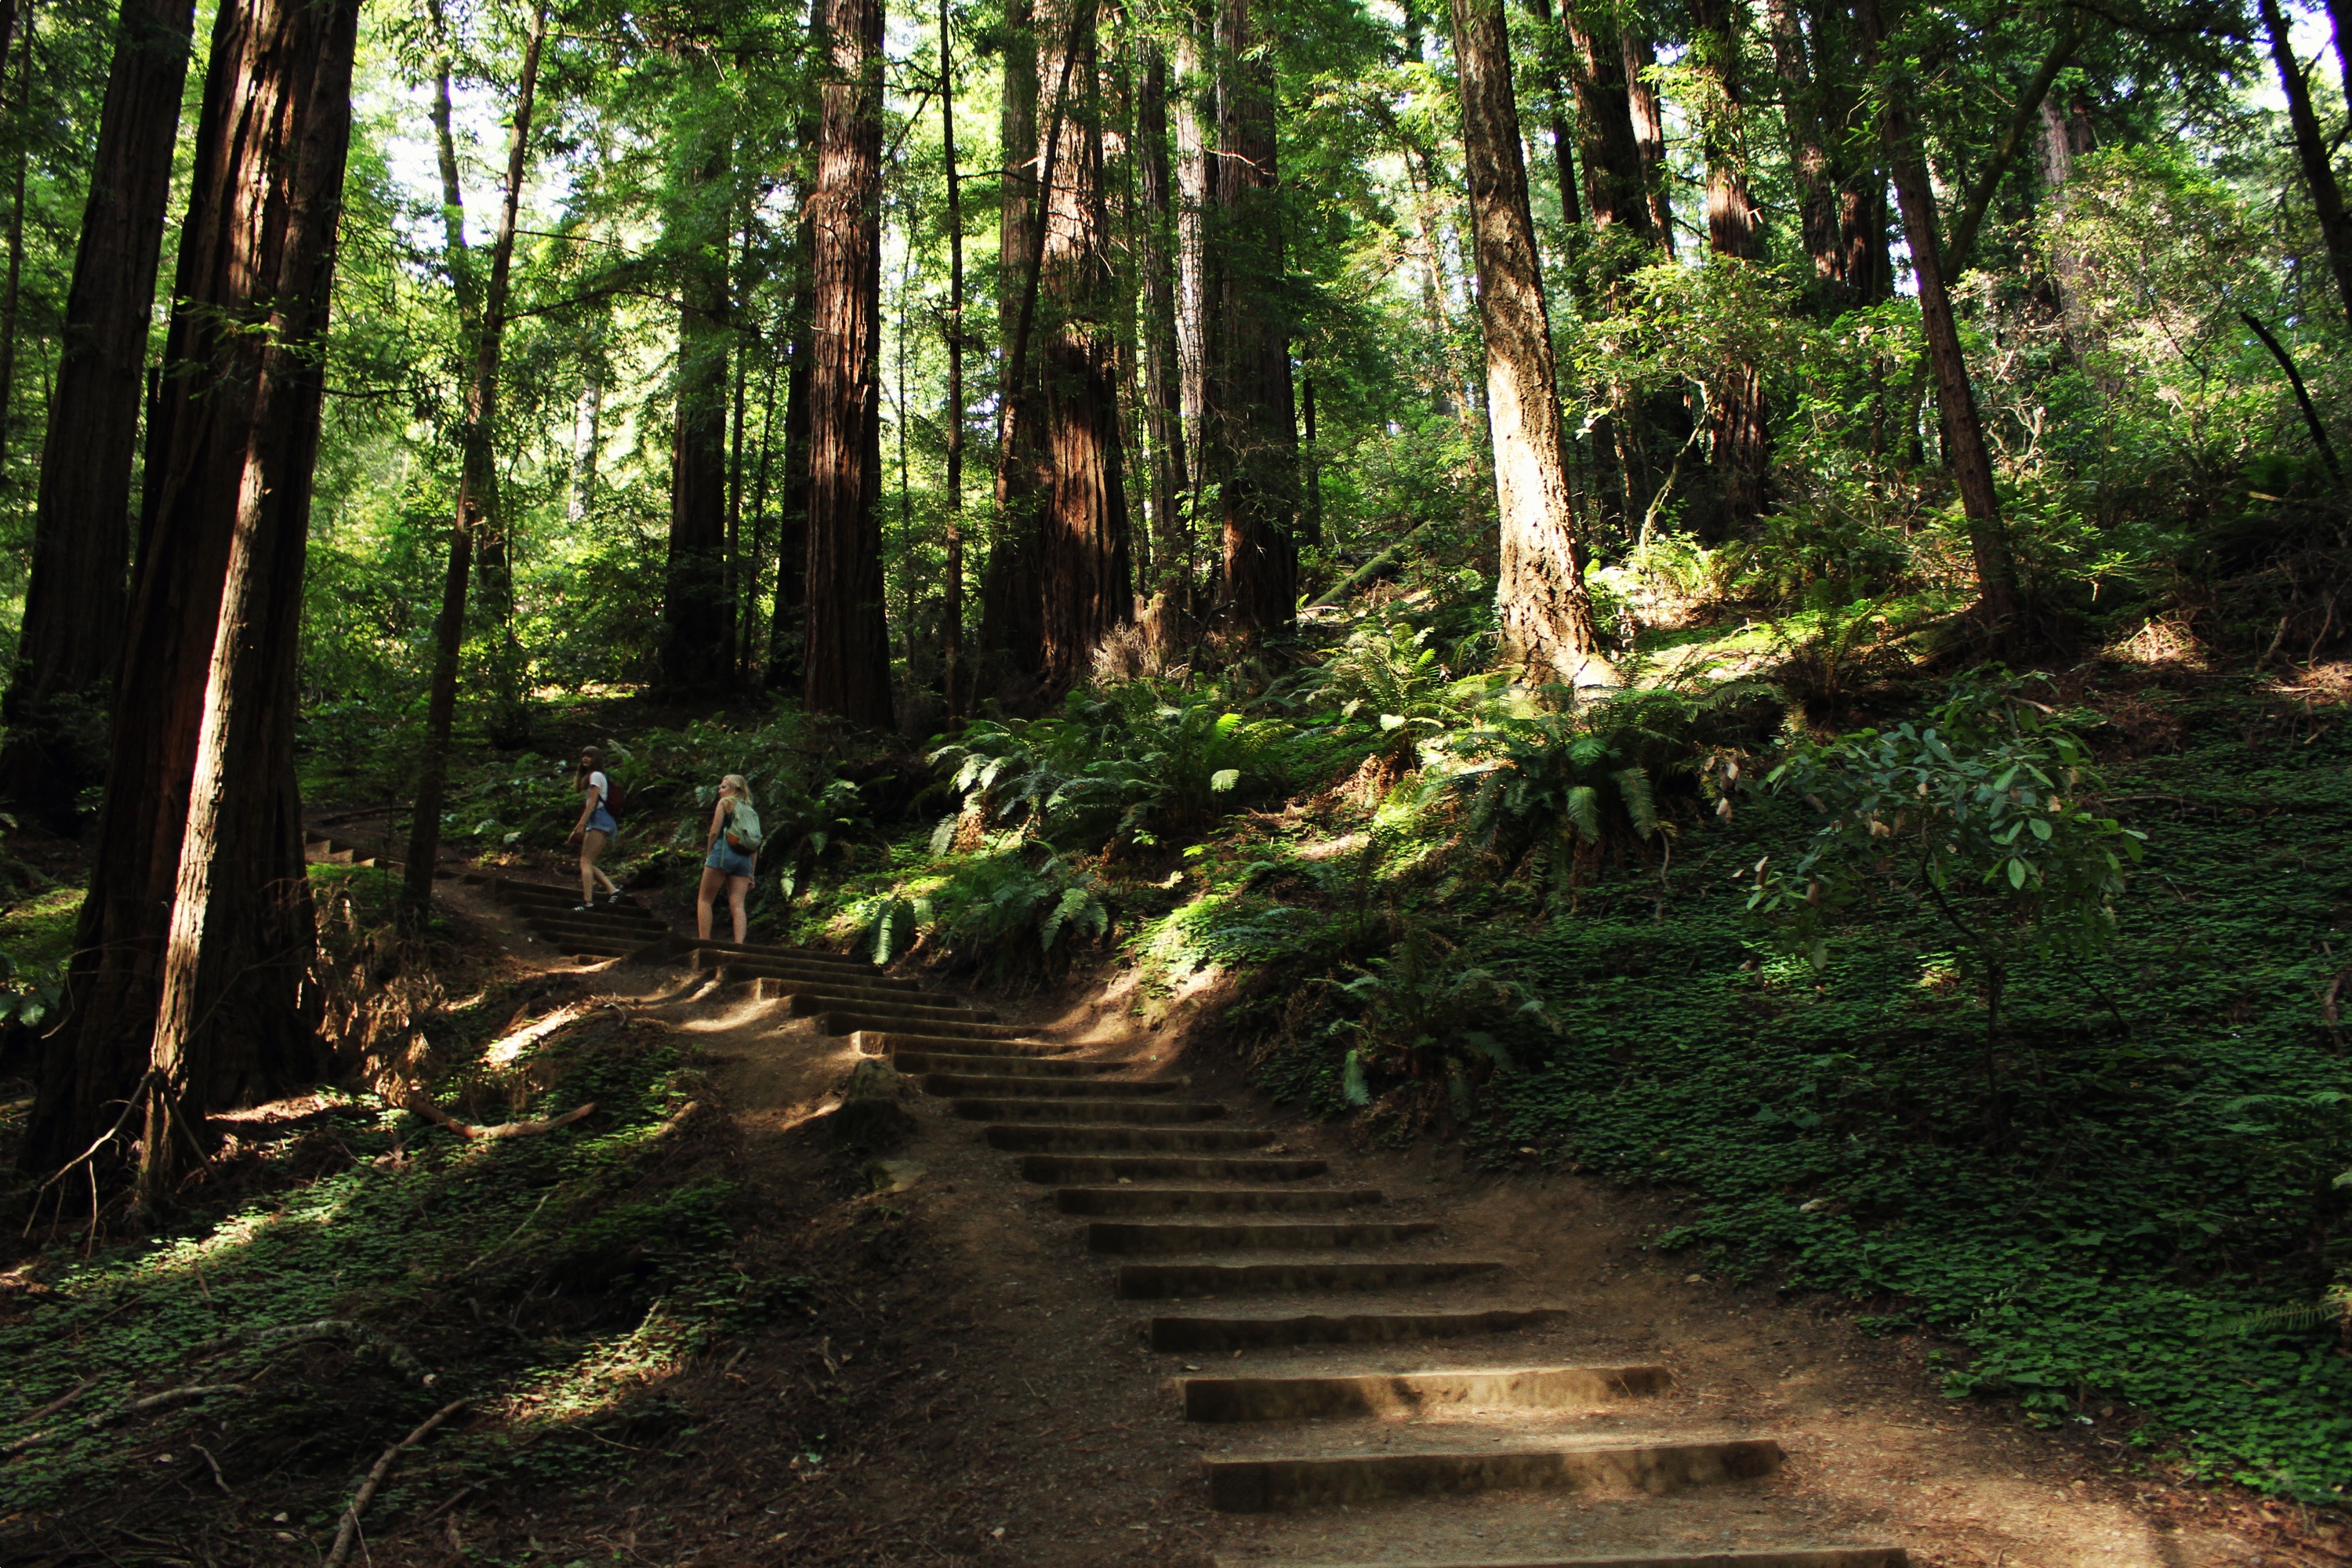
tree, forest, wilderness, trail, sunlight, jungle, vegetation, rainforest, deciduous, woodland, habitat, ecosystem, biome, old growth forest, natural environment, temperate broadleaf and mixed forest, temperate coniferous forest